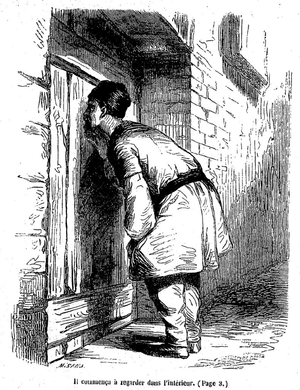
Illustrations de Maurice Sand pour ""Kourroglou"" de George Sand, dans sa réédition incluse dans les ""Œuvres illustrées de George Sand"" parues à Paris chez Hetzel, volume 5, 1853 (""Kourroglou"" est l'avant-dernier texte du volume 5). Illustration figurant en page 8. (Attention